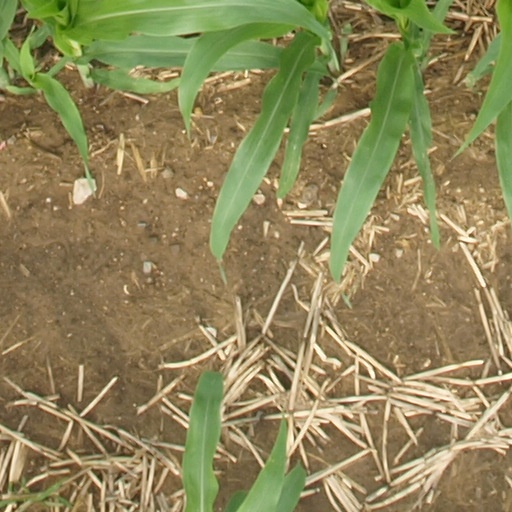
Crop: maize; corn